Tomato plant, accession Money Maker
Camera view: bottom (45 deg); turntable rotation: 240 degrees
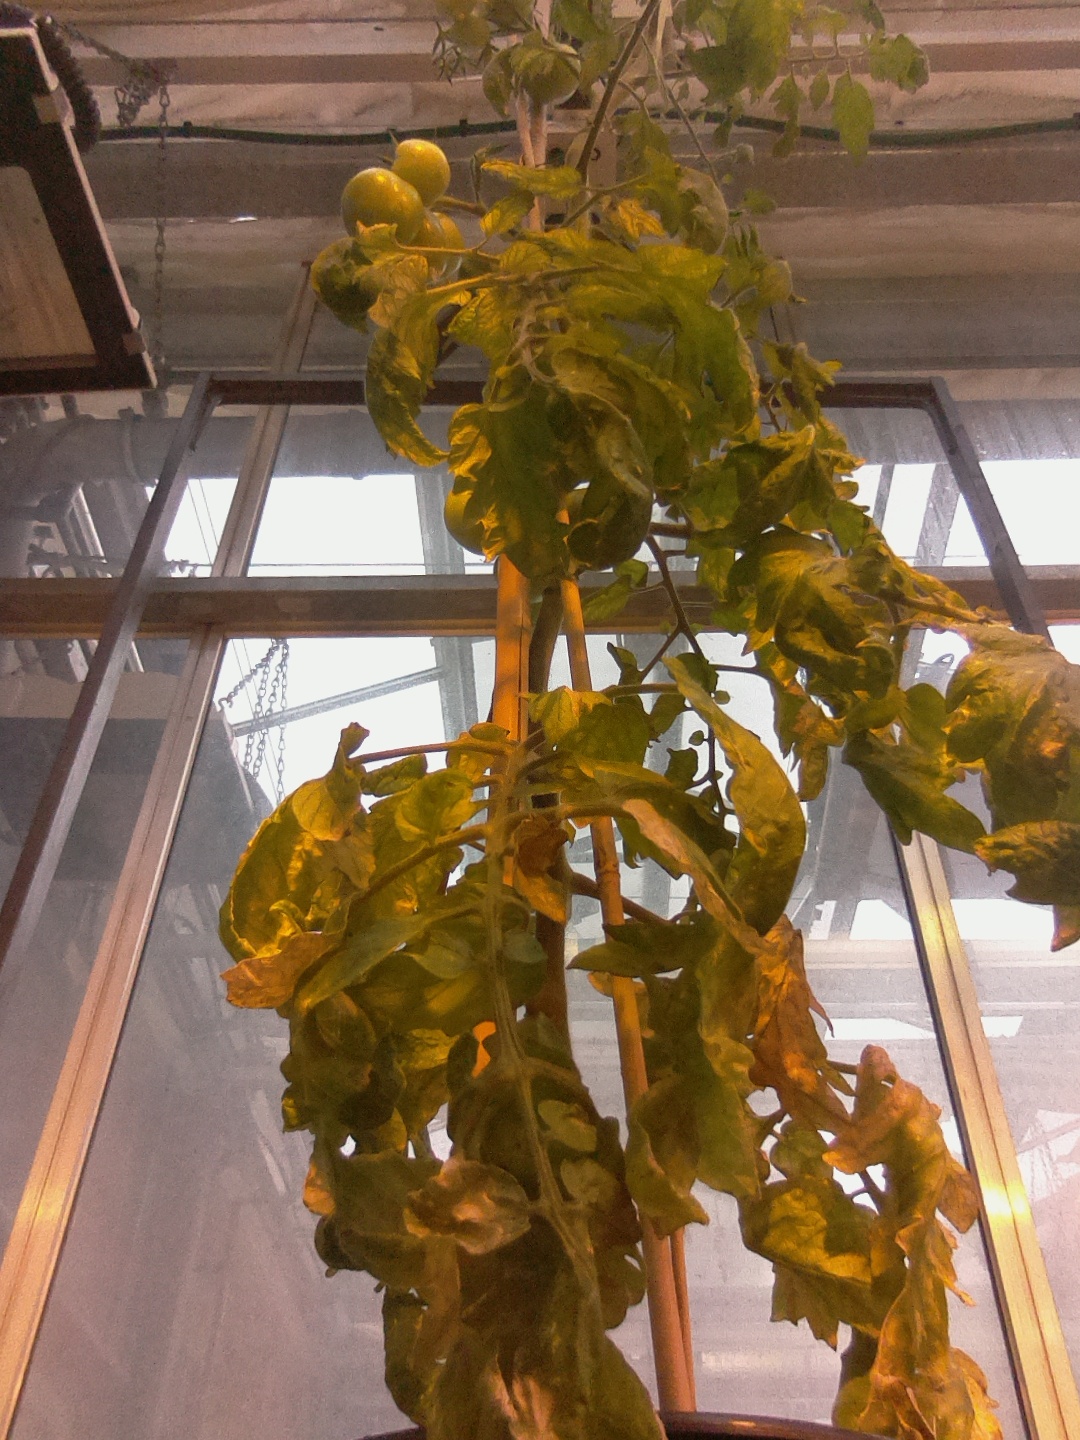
BBCH growth stage 75: 50%-60% of final fruit size